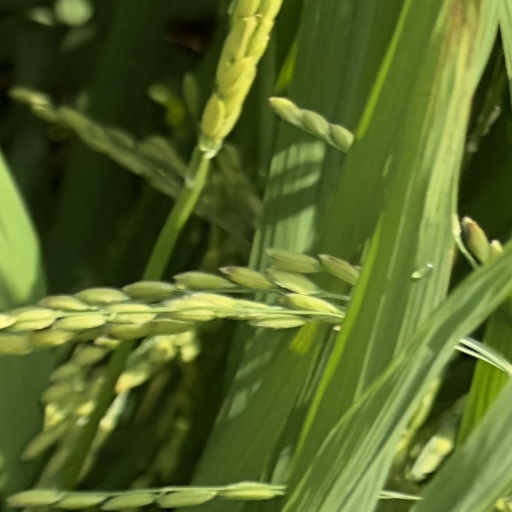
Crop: rice